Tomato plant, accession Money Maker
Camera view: bottom (45 deg); turntable rotation: 270 degrees
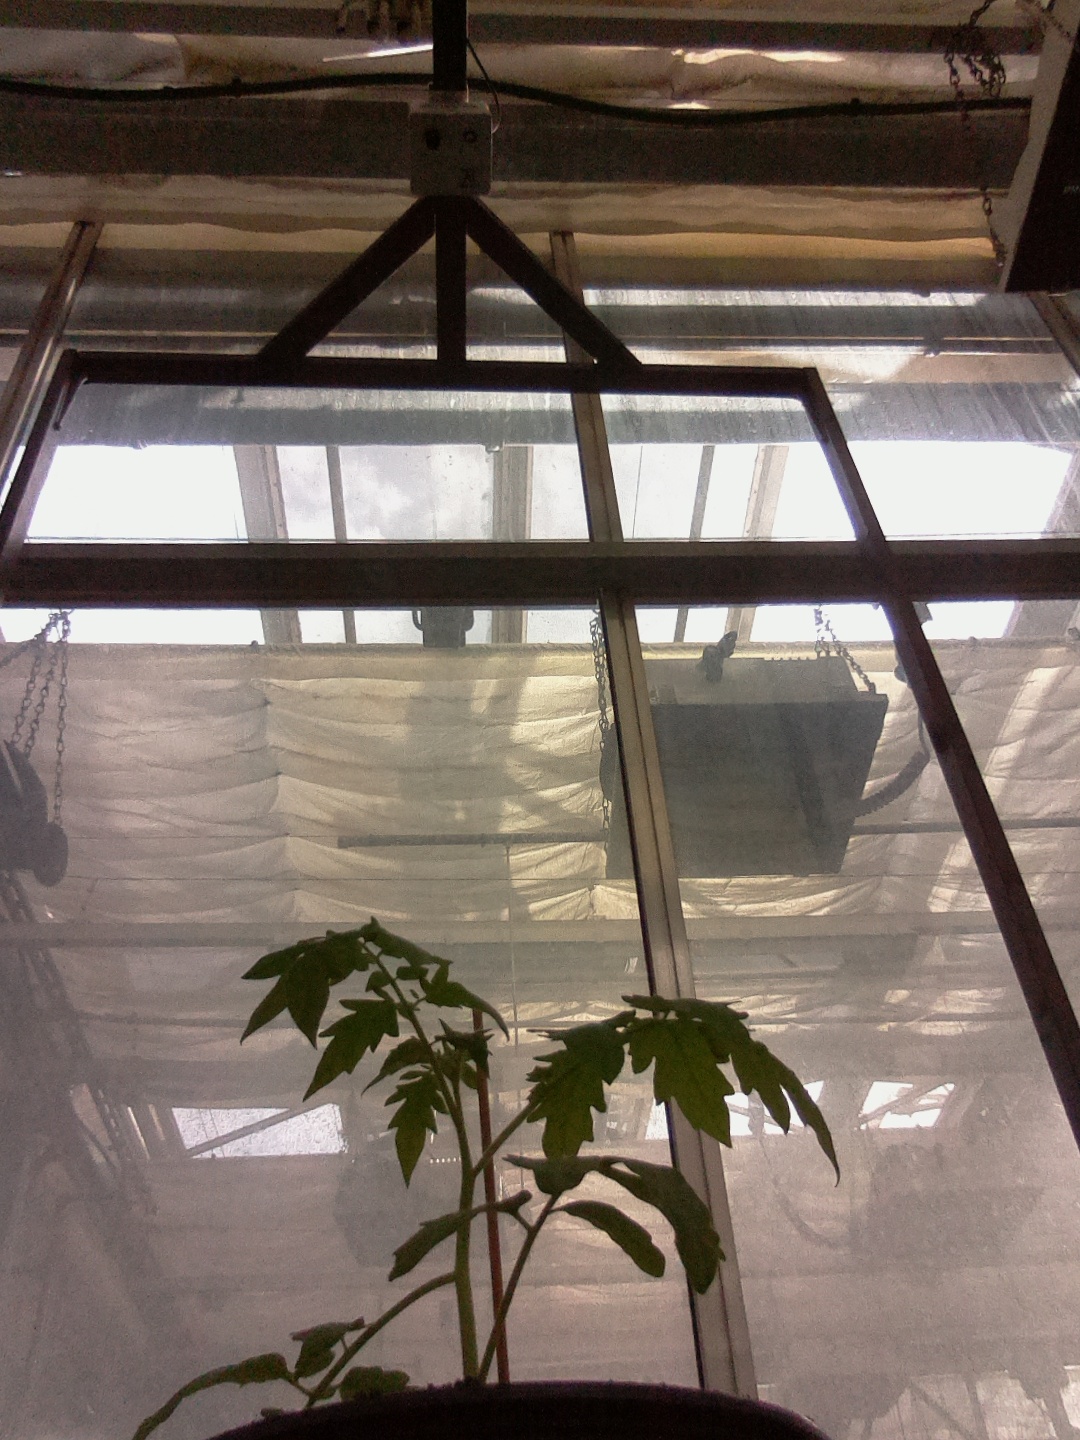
BBCH growth stage 13: 6 of true leaves visible